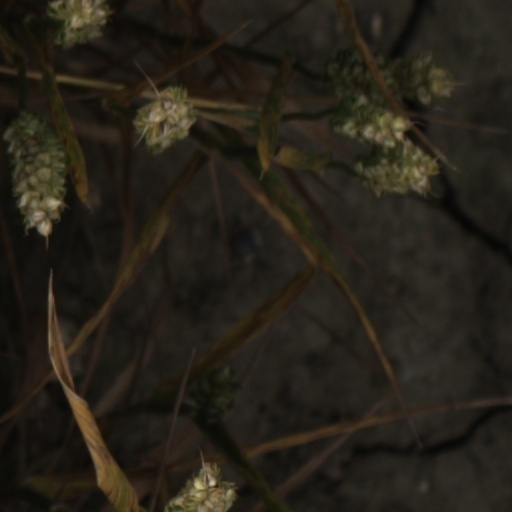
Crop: wheat